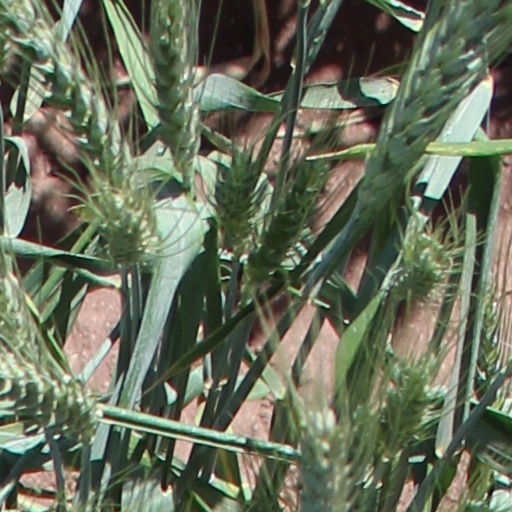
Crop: wheat